Robert Conley (music producer)

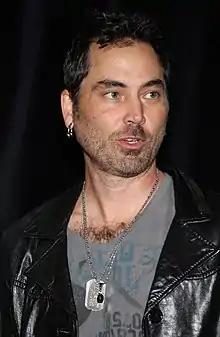
Conley in 2013

Robert Conley is an American songwriter, record producer, engineer, mixer, and music publisher. Throughout his career, he has worked across all genres of music and has collaborated, programmed, mixed, produced, and written with many artists, including KISS, Destiny's Child, Carlos Santana, Justin Timberlake, Josh Groban, Celine Dion, Ricky Martin, Darren Hayes, Jessica Mauboy, Okenyo, Tina Arena, The Delta Riggs, The Walking Who, Ilan Kidron, Grinspoon, Georgi Kay, Thelma Plum, Lisa Mitchell, Bluejuice and more.